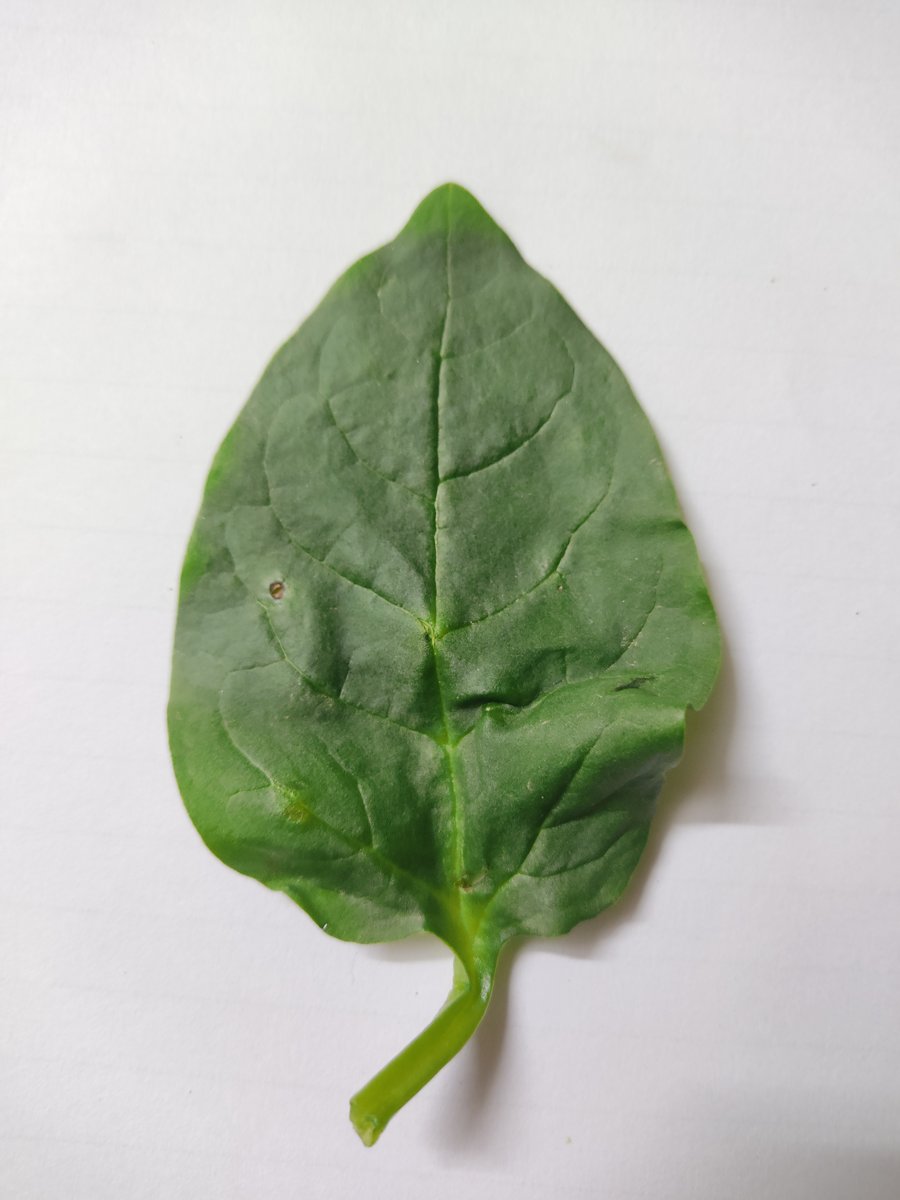
Label: Healthy-Leaf